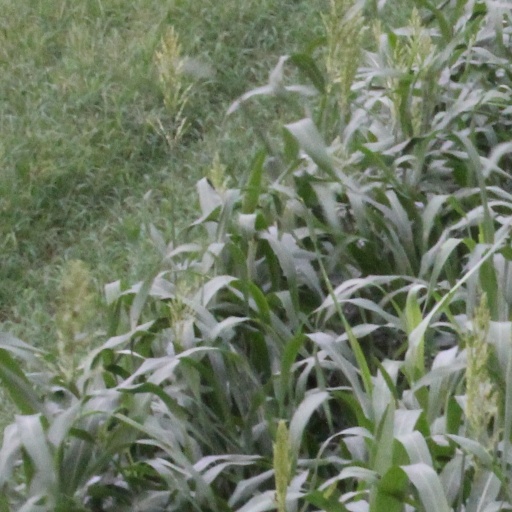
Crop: sorghum